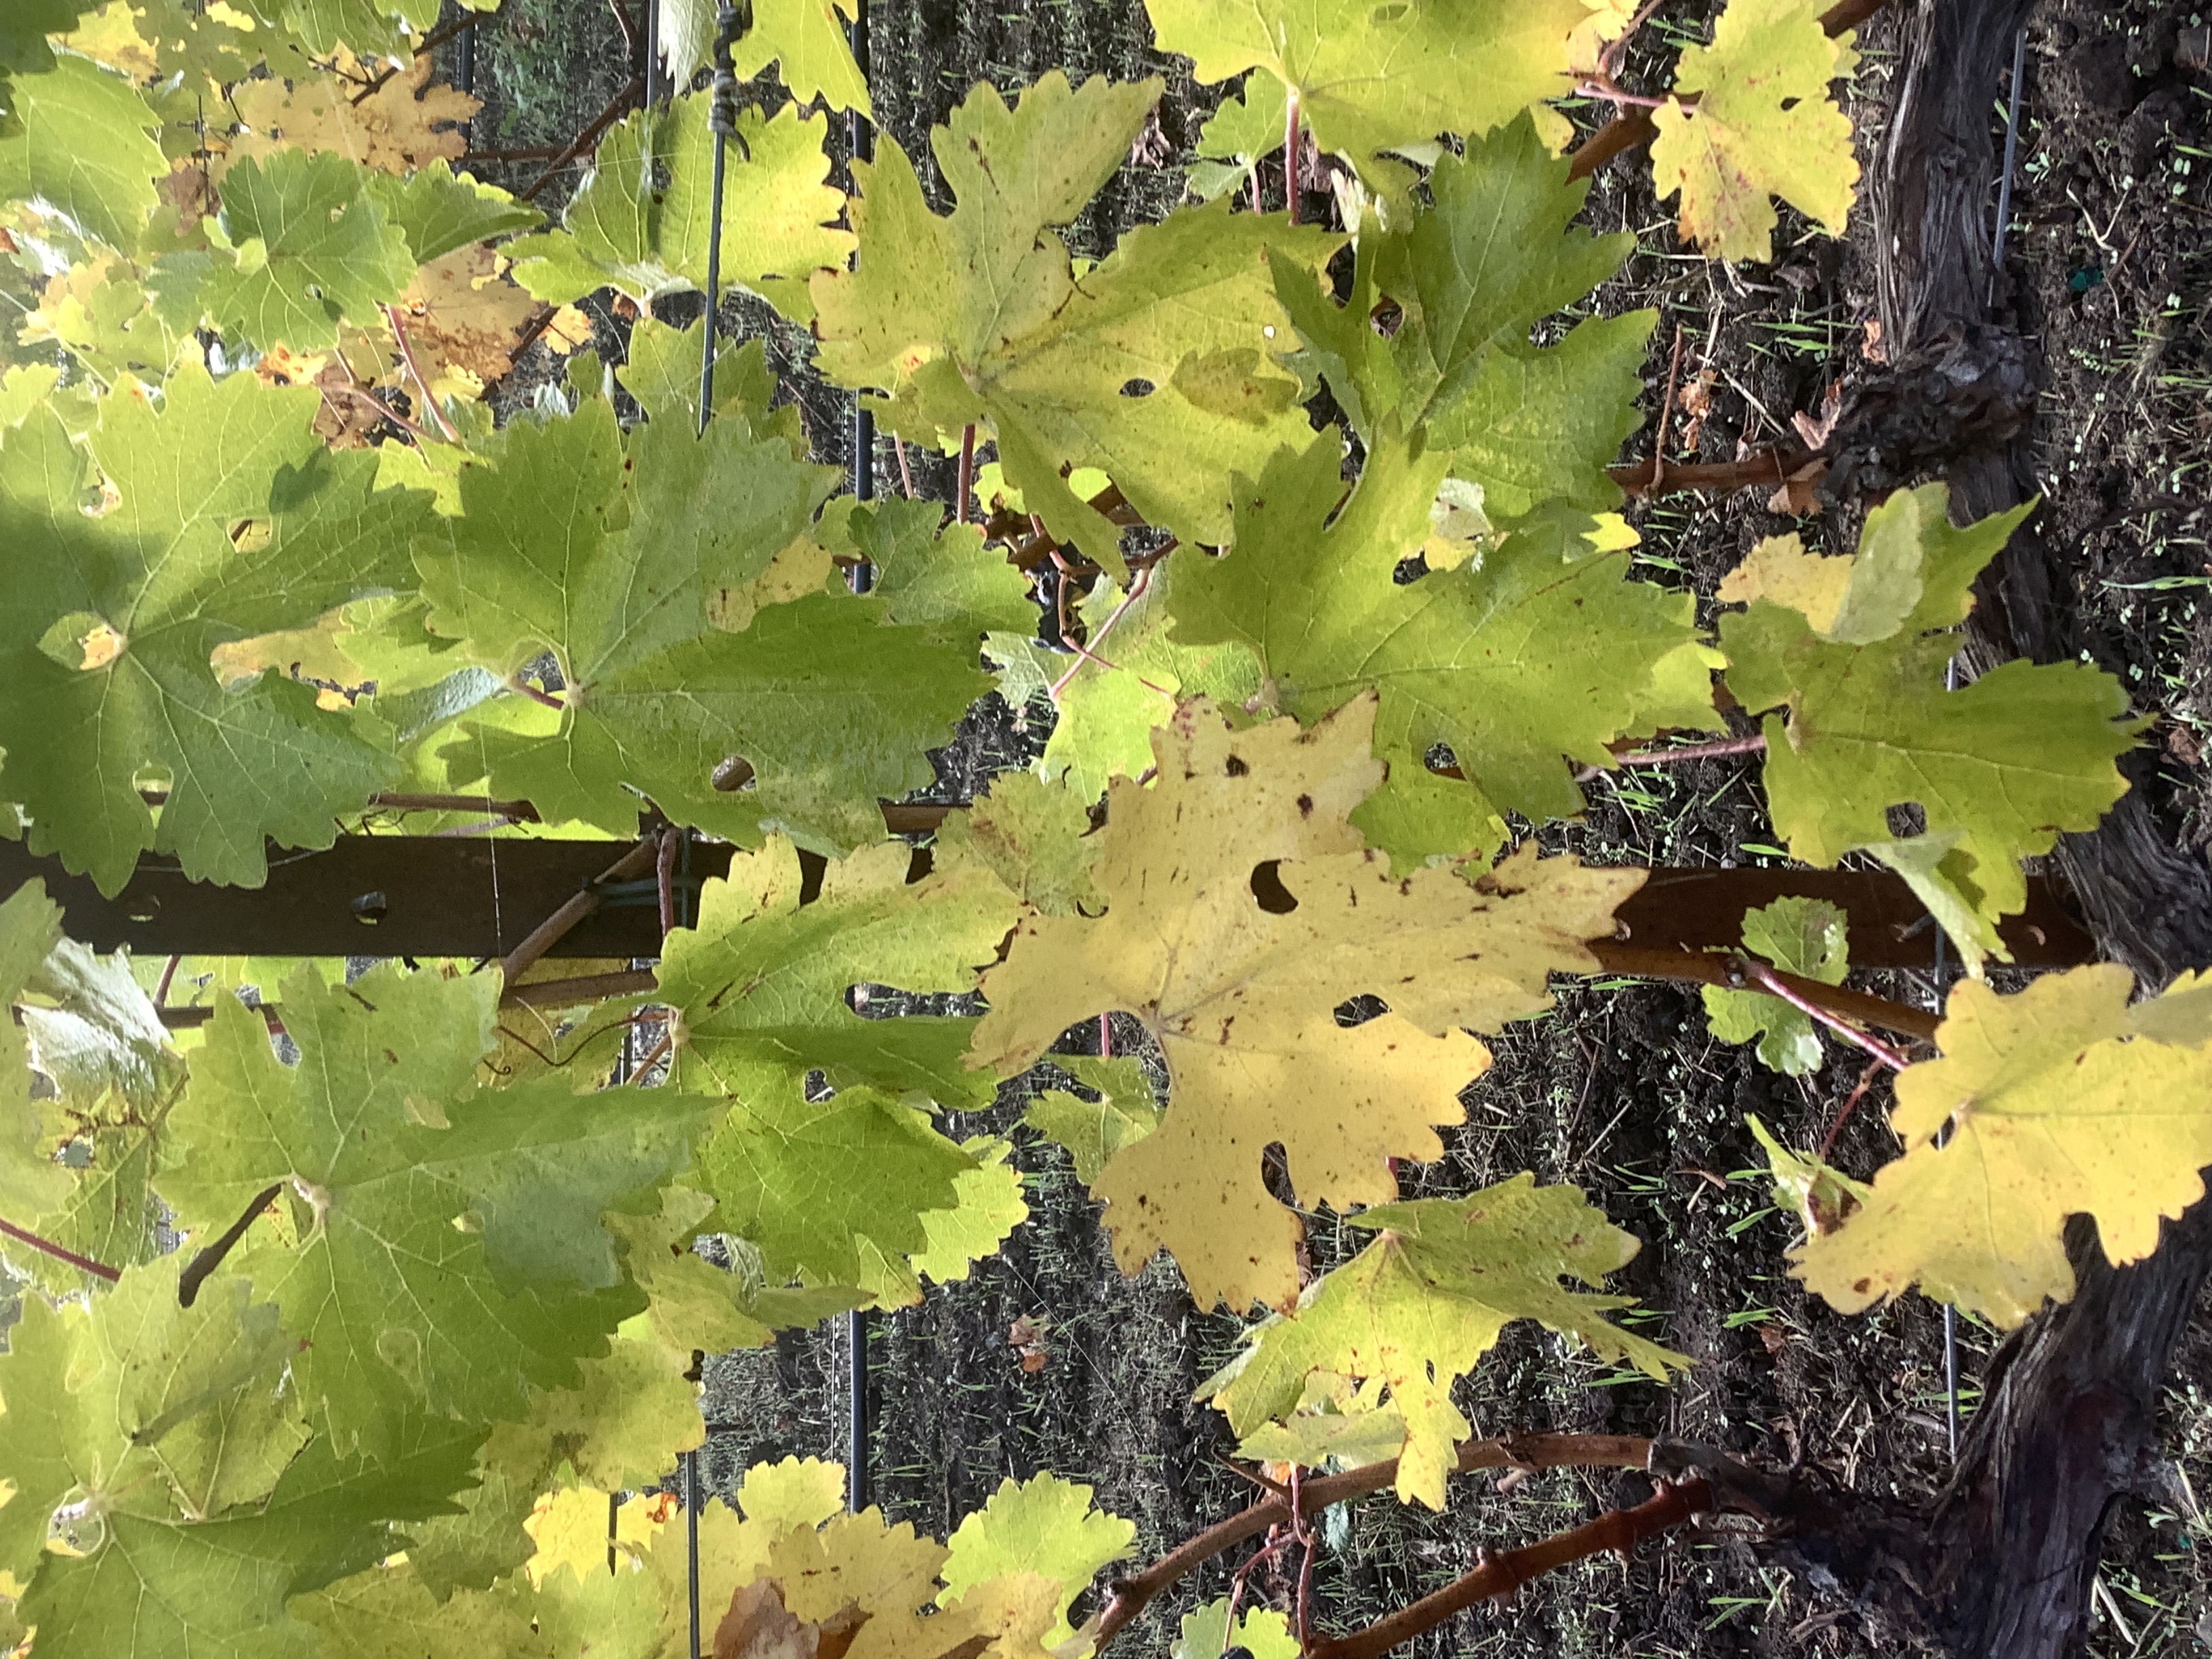
Label: No Virus